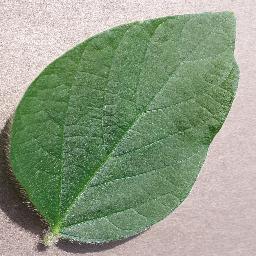
Label: Soybean___healthy